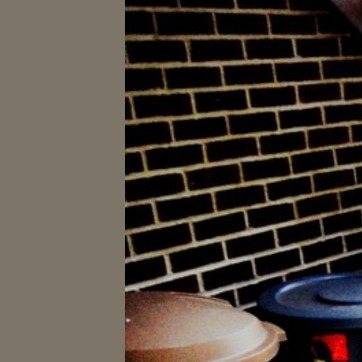
Material: brick